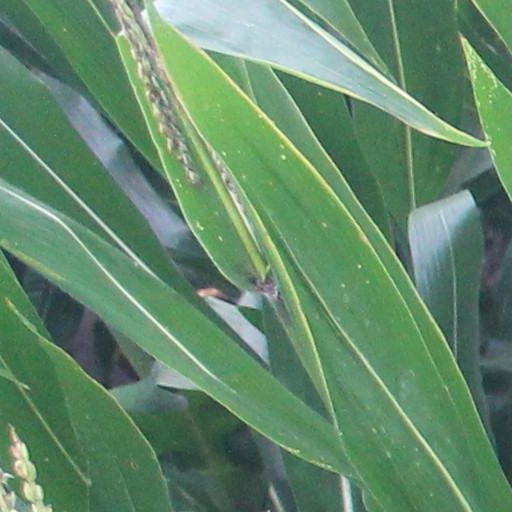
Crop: maize; corn